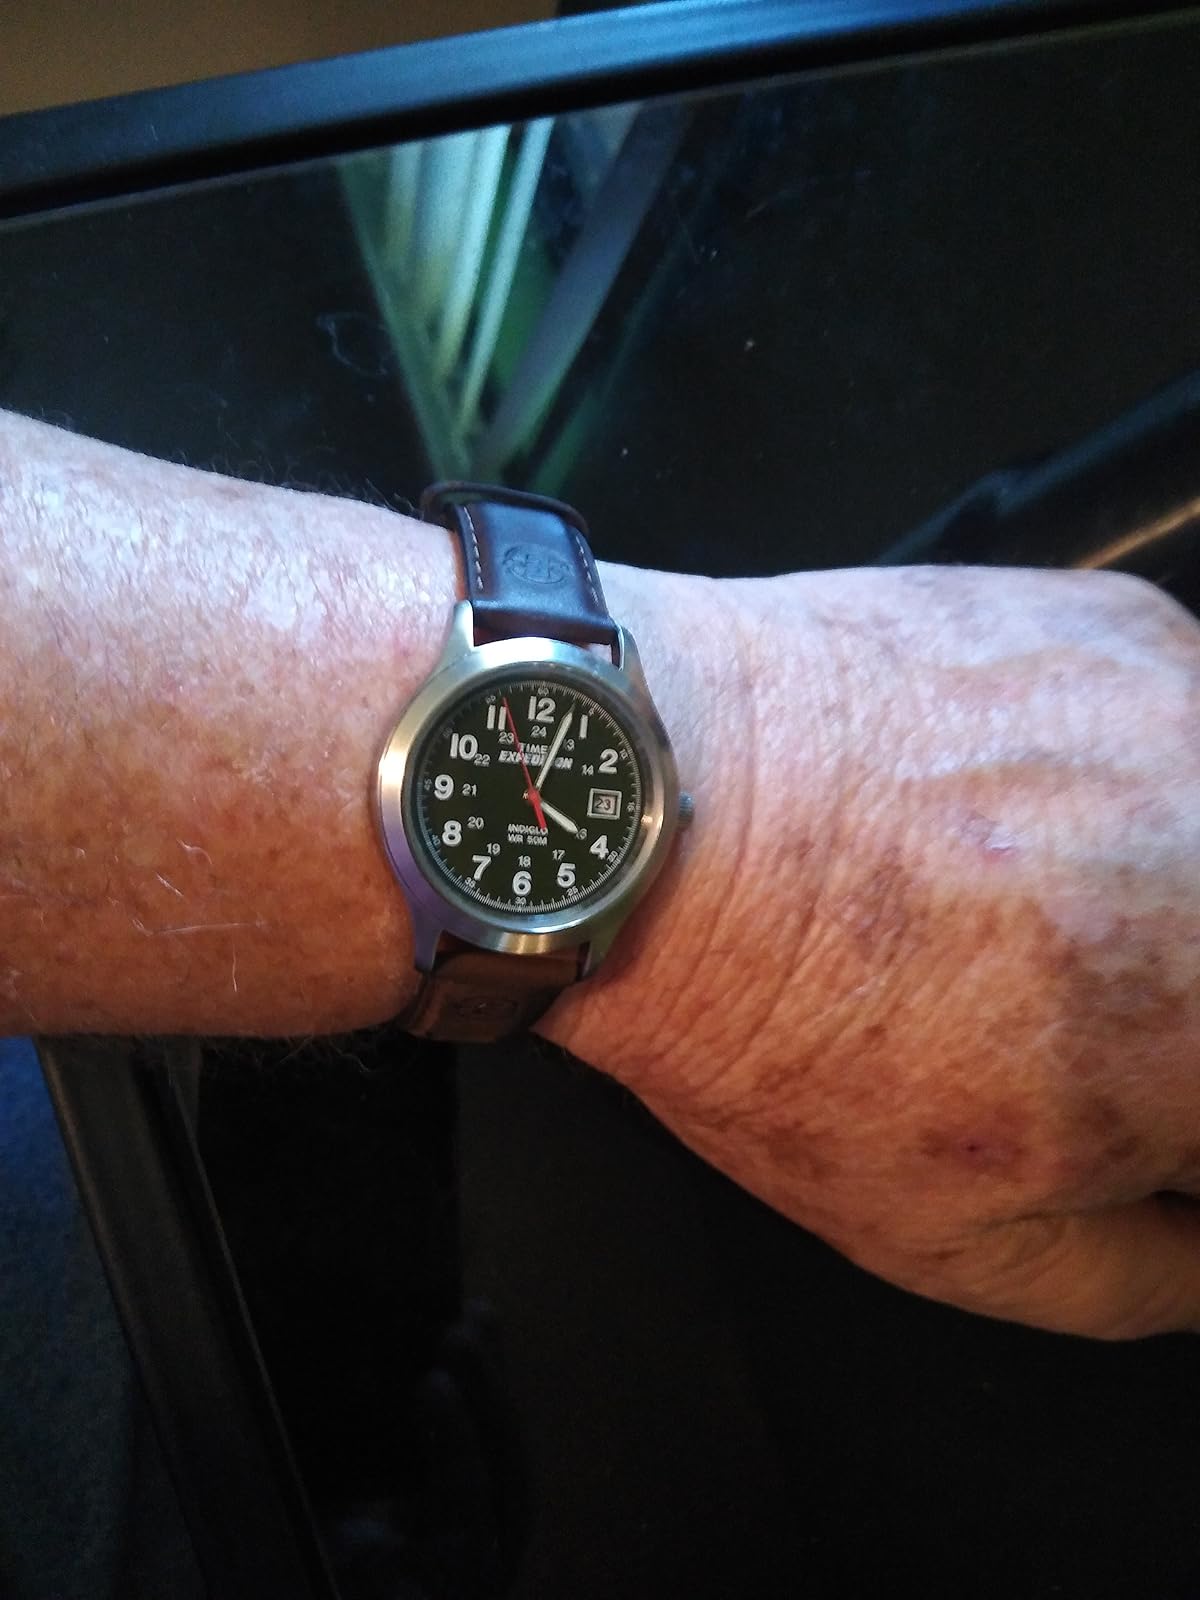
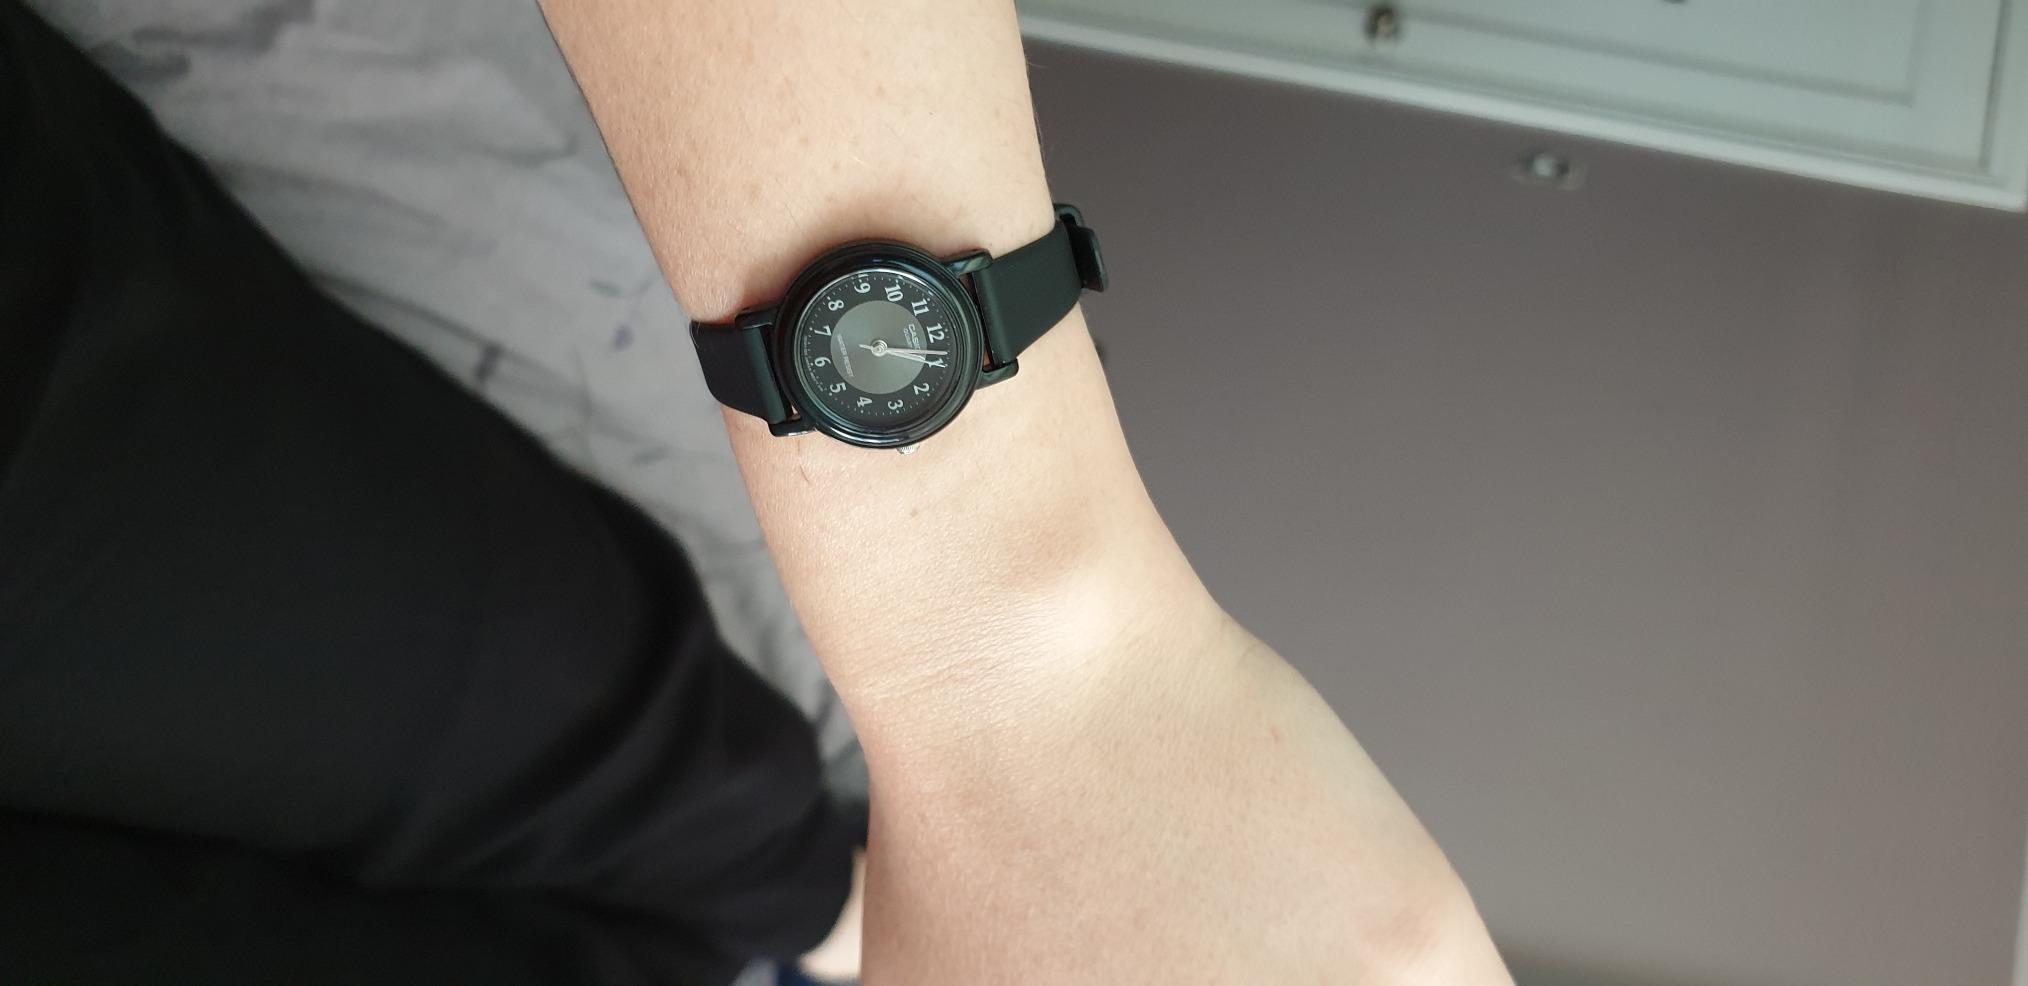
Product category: accessories_watch
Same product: no